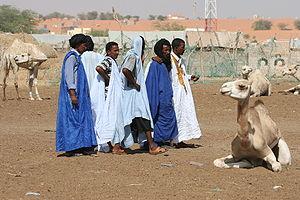
Le dromadaire, ou chameau d'Arabie, est une espèce de chameau, mammifère artiodactyle de la famille des camélidés. Pour cette raison, qualifier un dromadaire de « chameau » n'est pas erroné mais juste moins précis ; les espèces nommées couramment « chameau » présentent deux bosses, alors que le dromadaire n'en possède qu'une seule. Le terme dromadaire est tiré du grec dromeus qui signifie « coureur ».
Nouakchott est la capitale de la Mauritanie depuis 1957, au bord de l'océan Atlantique. Nouakchott a été créée sur une zone de campement. Les nomades viennent de temps à autre séjourner autour de la capitale qui a pris rapidement l'aspect d'une ville moderne.